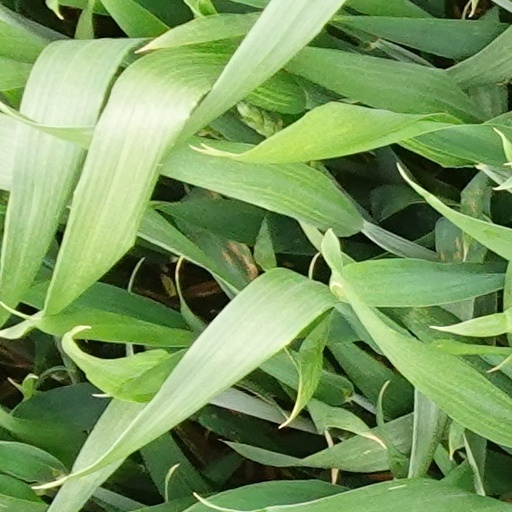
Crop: wheat